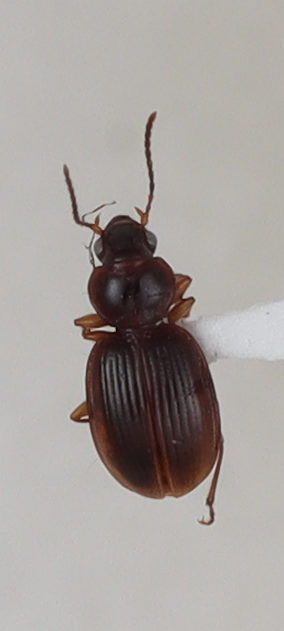
Scientific name: Mecyclothorax discedens
Plot: 4
Trap: W
Collected: 20200915